The Family Secret (1924 film)

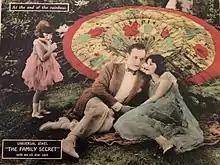
Lobby card

The Family Secret is a 1924 American silent drama film directed by William A. Seiter and featuring child star Baby Peggy. It is based on "Editha's Burglar", a story by Frances Hodgson Burnett first published in 1881 by "St. Nicholas Magazine" and adapted for the stage by Augustus E. Thomas.